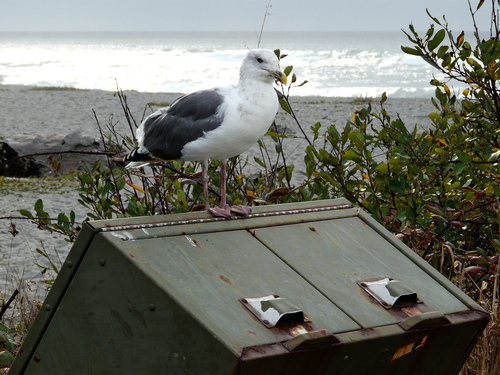
a large bird with white and black feathers, and a yellow bill.
this bird is white on the top half and has a black and grey spot on its wing.
this bird has black wings and the rest of the bird is white.
this bird has white feathers with gray feathers on the wings and a yellow beak.
the bird has a white body with darker wings and tail feathers, and has a short pointed beak.
this colorful bird has a white belly and breast, blue wings with white wingbars, and pink tarsus and feet.
primarily white with black wings and tail feathers, a yellow curved beak and webbed feet.
this big bird has long legs, a yellow beak, and a rich gray set of weathers compared to its snow-white colored body.
a large bird that is predominantly white with dark grey wings.
a large white bird with gray wings, long pink legs, a short tail, yellow downward curved beak, and black eye.
Species: California Gull